Kingdom of Yemen

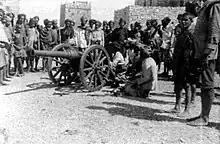
A Yemen cannon in the 1920s

The Yemeni army consists of two parts: the Ground Forces and the Air Force. While some of the army was paid professional soldiers, the rest were tribal soldiers called in during wartime.